Rapid antigen test

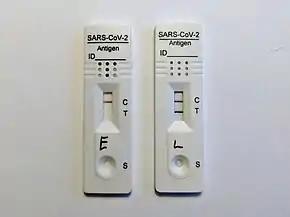
SARS-CoV-2 rapid tests showing a negative and a positive result

Rapid antigen tests for COVID-19 are one of the most useful applications of these tests. Often called lateral flow tests, they have provided global governments with several benefits. They are quick to implement with minimal training, offered significant cost advantages, costing a fraction of existing forms of PCR testing and give users a result within 5–30 minutes. Rapid antigen tests have found their best use as part of mass testing or population-wide screening approaches. They are successful in these approaches because in addition to the aforementioned benefits, they identify individuals who are the most infectious and could potentially spread the virus to a large number of other people. This differs slightly from other forms of COVID-19 tests such as PCR that are generally seen to be a useful test for individuals.